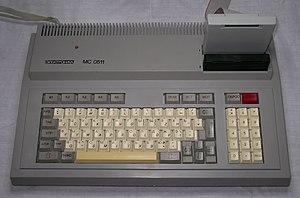
L'Elektronika MS 0511 ou UKNC est un micro-ordinateur personnel créé par la société soviétique Elektronika et sorti en 1987.